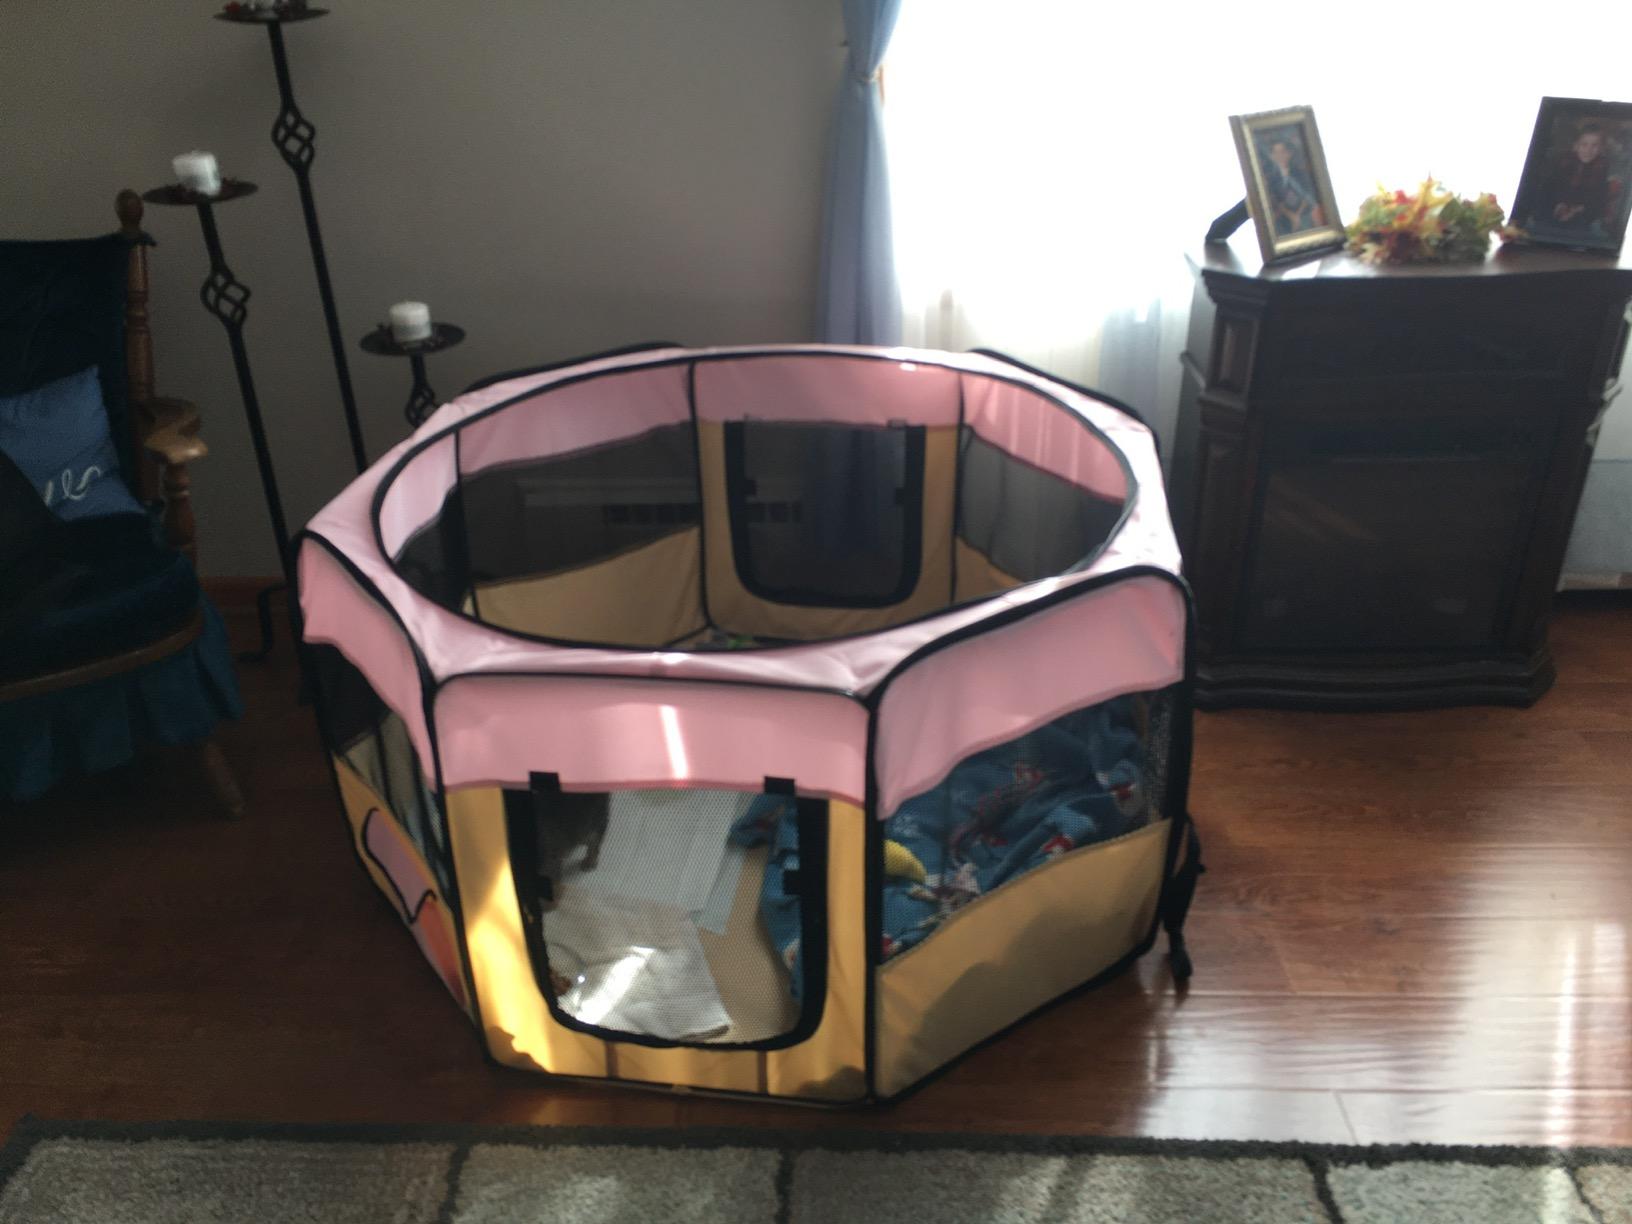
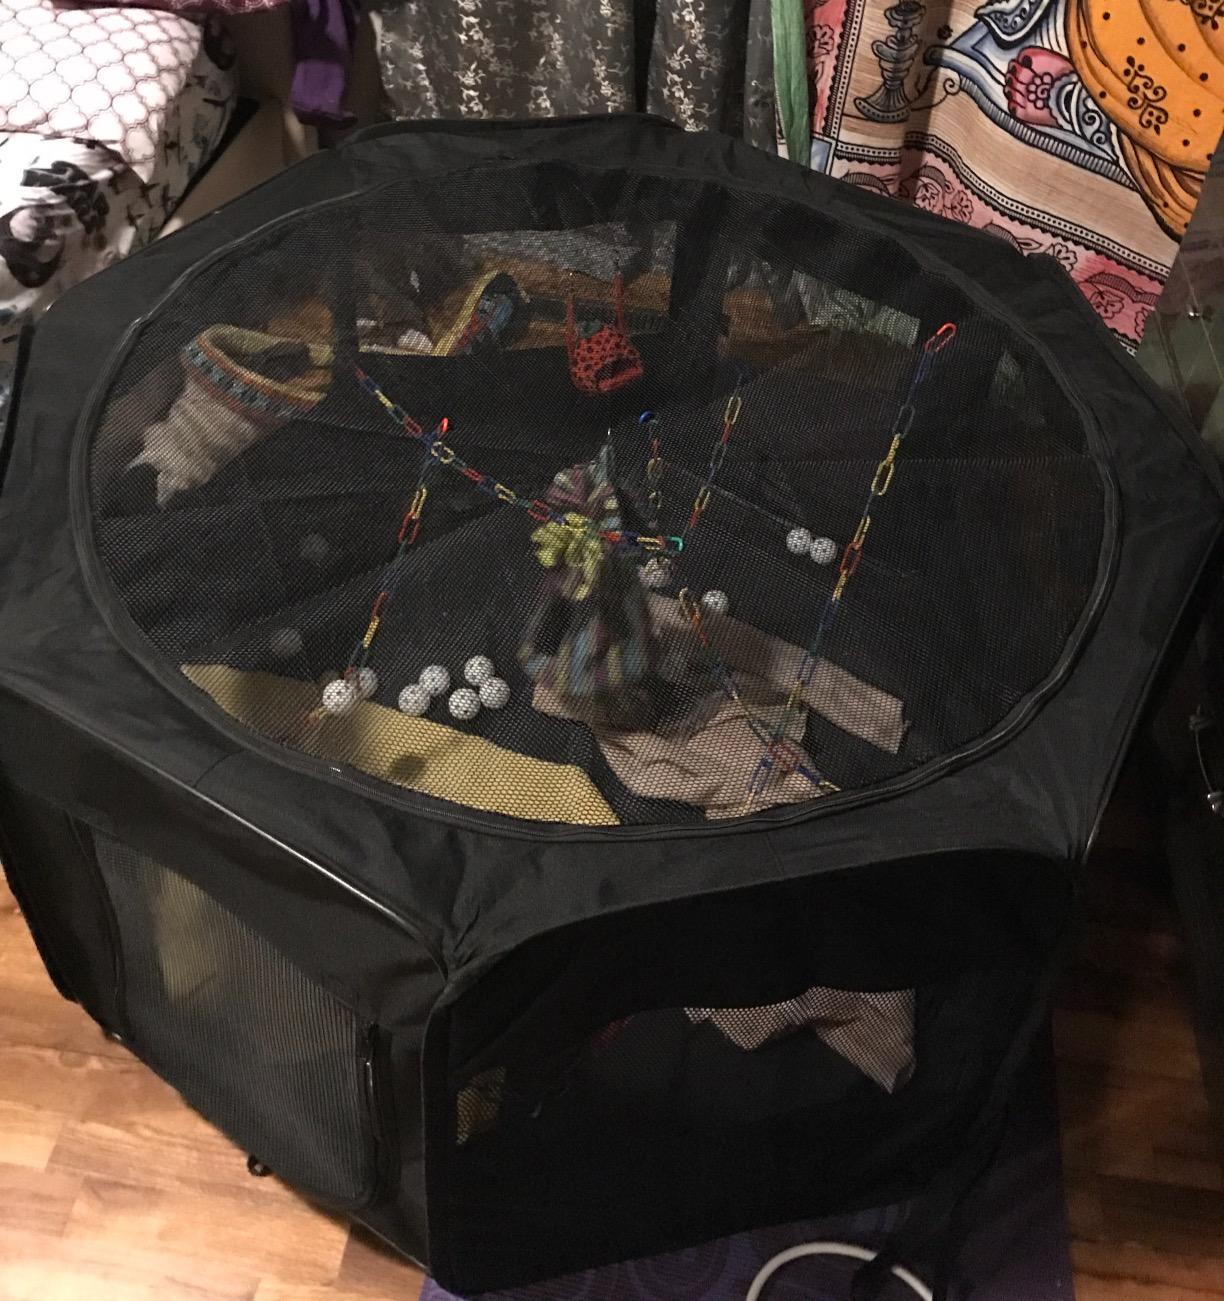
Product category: items_kennel
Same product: no